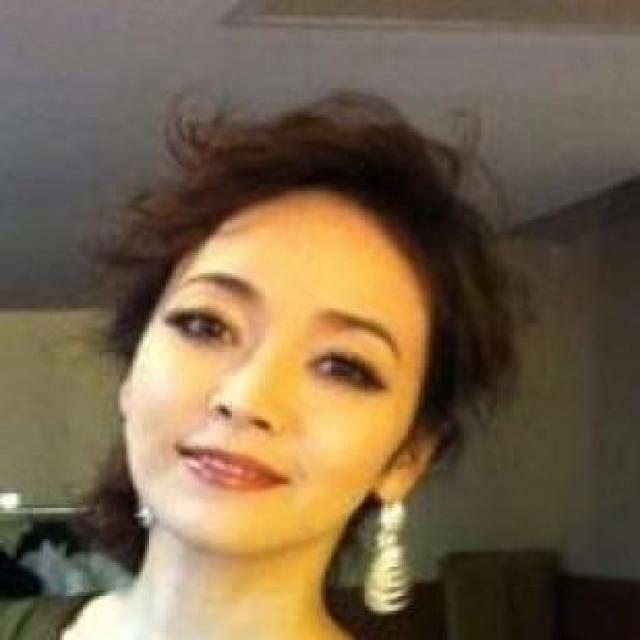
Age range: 21-44